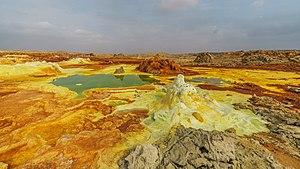
Un lac acide est un lac, généralement d'origine volcanique tel un lac de cratère ou un maar, dont les eaux se sont acidifiées par dissolution de gaz volcaniques.
L'Éthiopie, en forme longue la république démocratique fédérale d’Éthiopie, en amharique Ītyōṗṗyā, ኢትዮጵያ et ye-Ītyōṗṗyā Fēdēralāwī Dīmōkrāsīyāwī Rīpeblīk, የኢትዮጵያ ፌዴራላዊ ዲሞክራሲያዊ ሪፐብሊክ, est un État de la Corne de l'Afrique. L'Éthiopie a des frontières communes avec l'Érythrée au nord, la Somalie à l'est-sud-est, le Soudan au nord-ouest, le Soudan du Sud à l'ouest-sud-ouest, le Kenya au sud et la république de Djibouti au nord-est. Depuis l'indépendance de l'Érythrée en 1993, l'Éthiopie n'a plus d'accès à la mer.
Dallol est un site géologique situé dans le désert du Danakil, au nord-est de l'Éthiopie, à une quinzaine de kilomètres de la frontière de l'Érythrée. Ce site volcanique se trouve à l'extrémité nord d'un lac salin, le lac Karoum, dont le sel est encore exploité par les Afars. Il résulterait de l'explosion d'une importante chambre magmatique de la vallée du grand rift au-dessus d'une vaste zone saline à l'ouest de la mer Rouge, et se trouve à – 136,8 mètres au-dessous du niveau de la mer, dans la dépression de Danakil. La température y atteint régulièrement les 45 degrés à l'ombre. Une réinterprétation géologique du site laisse entendre qu'il ne s'agit nullement d'une activité purement volcanique mais de phénomènes complexes entre dynamique salifère et circulations hydrothermales possiblement liées à une intrusion en profondeur.